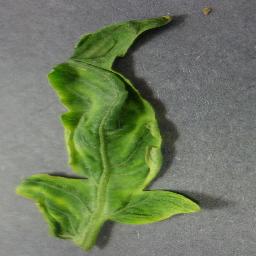
Label: Tomato___Tomato_Yellow_Leaf_Curl_Virus